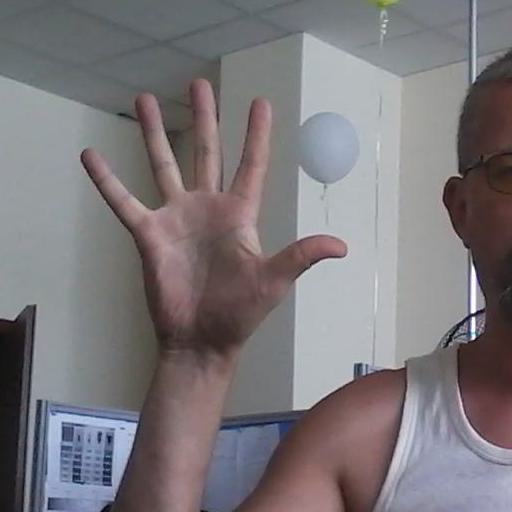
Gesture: palm